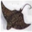
Label: ray